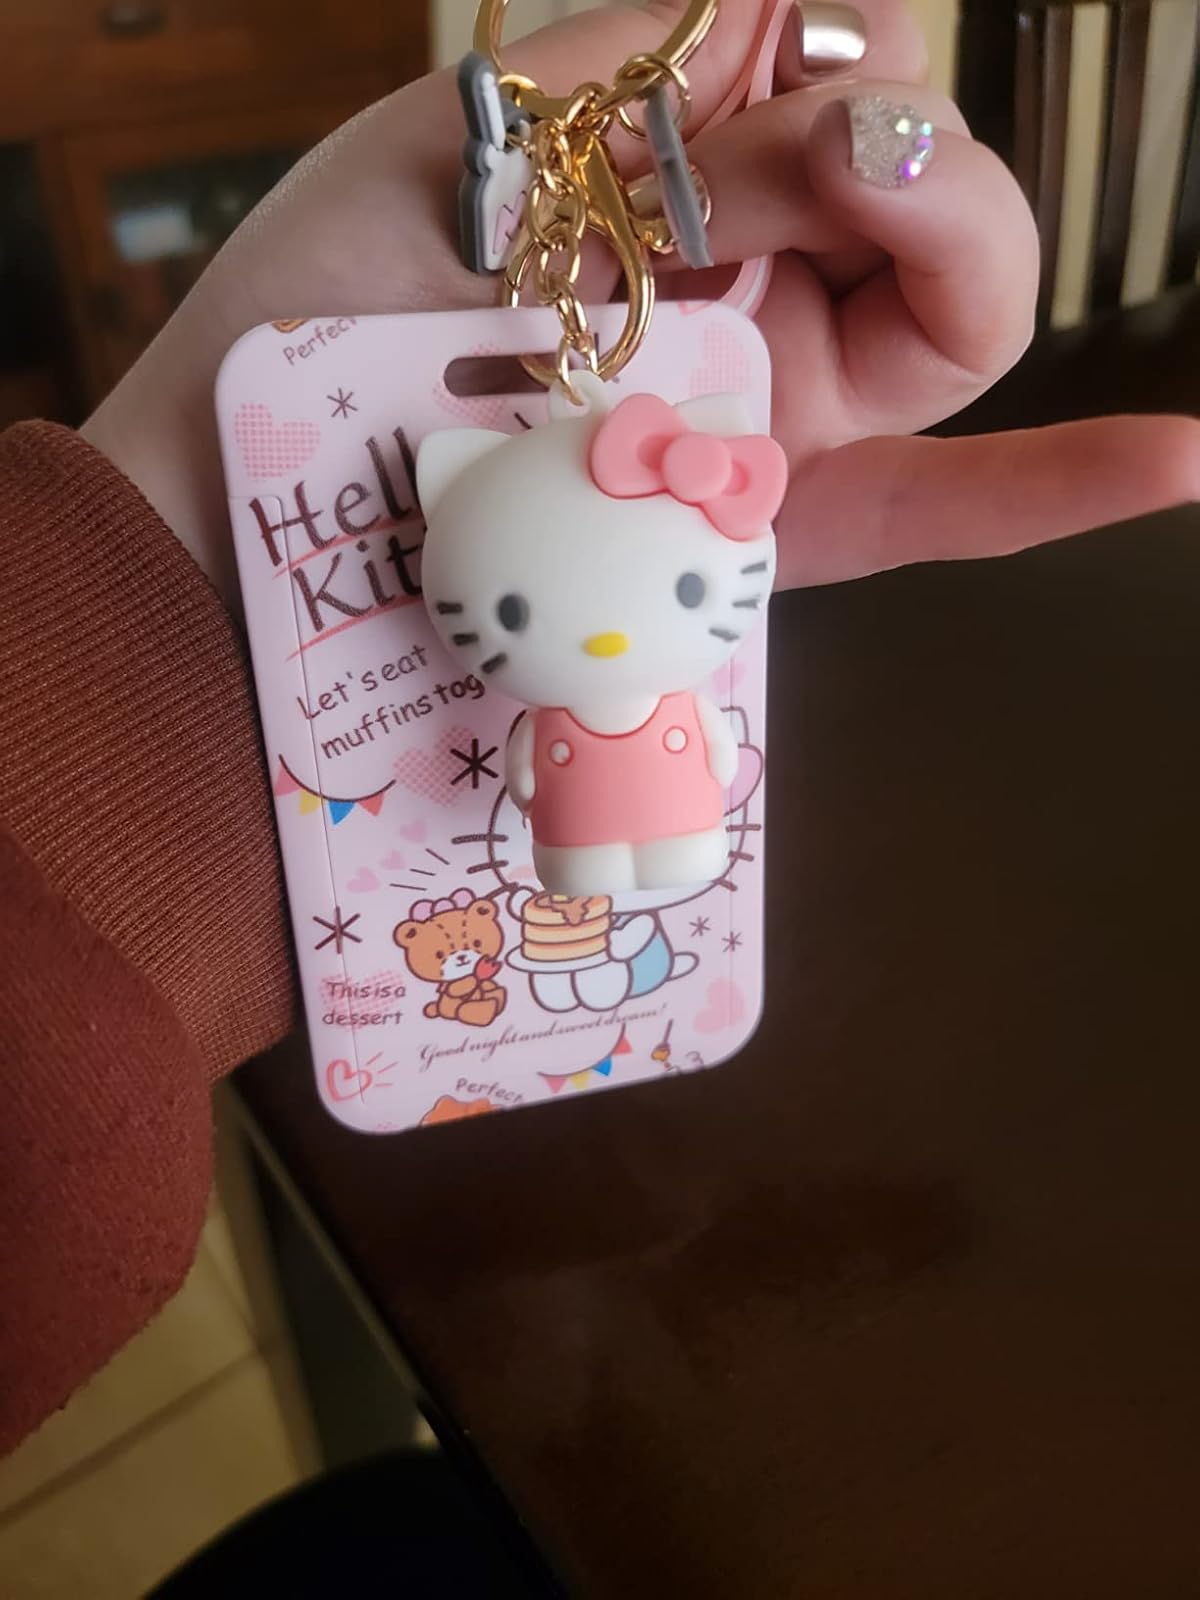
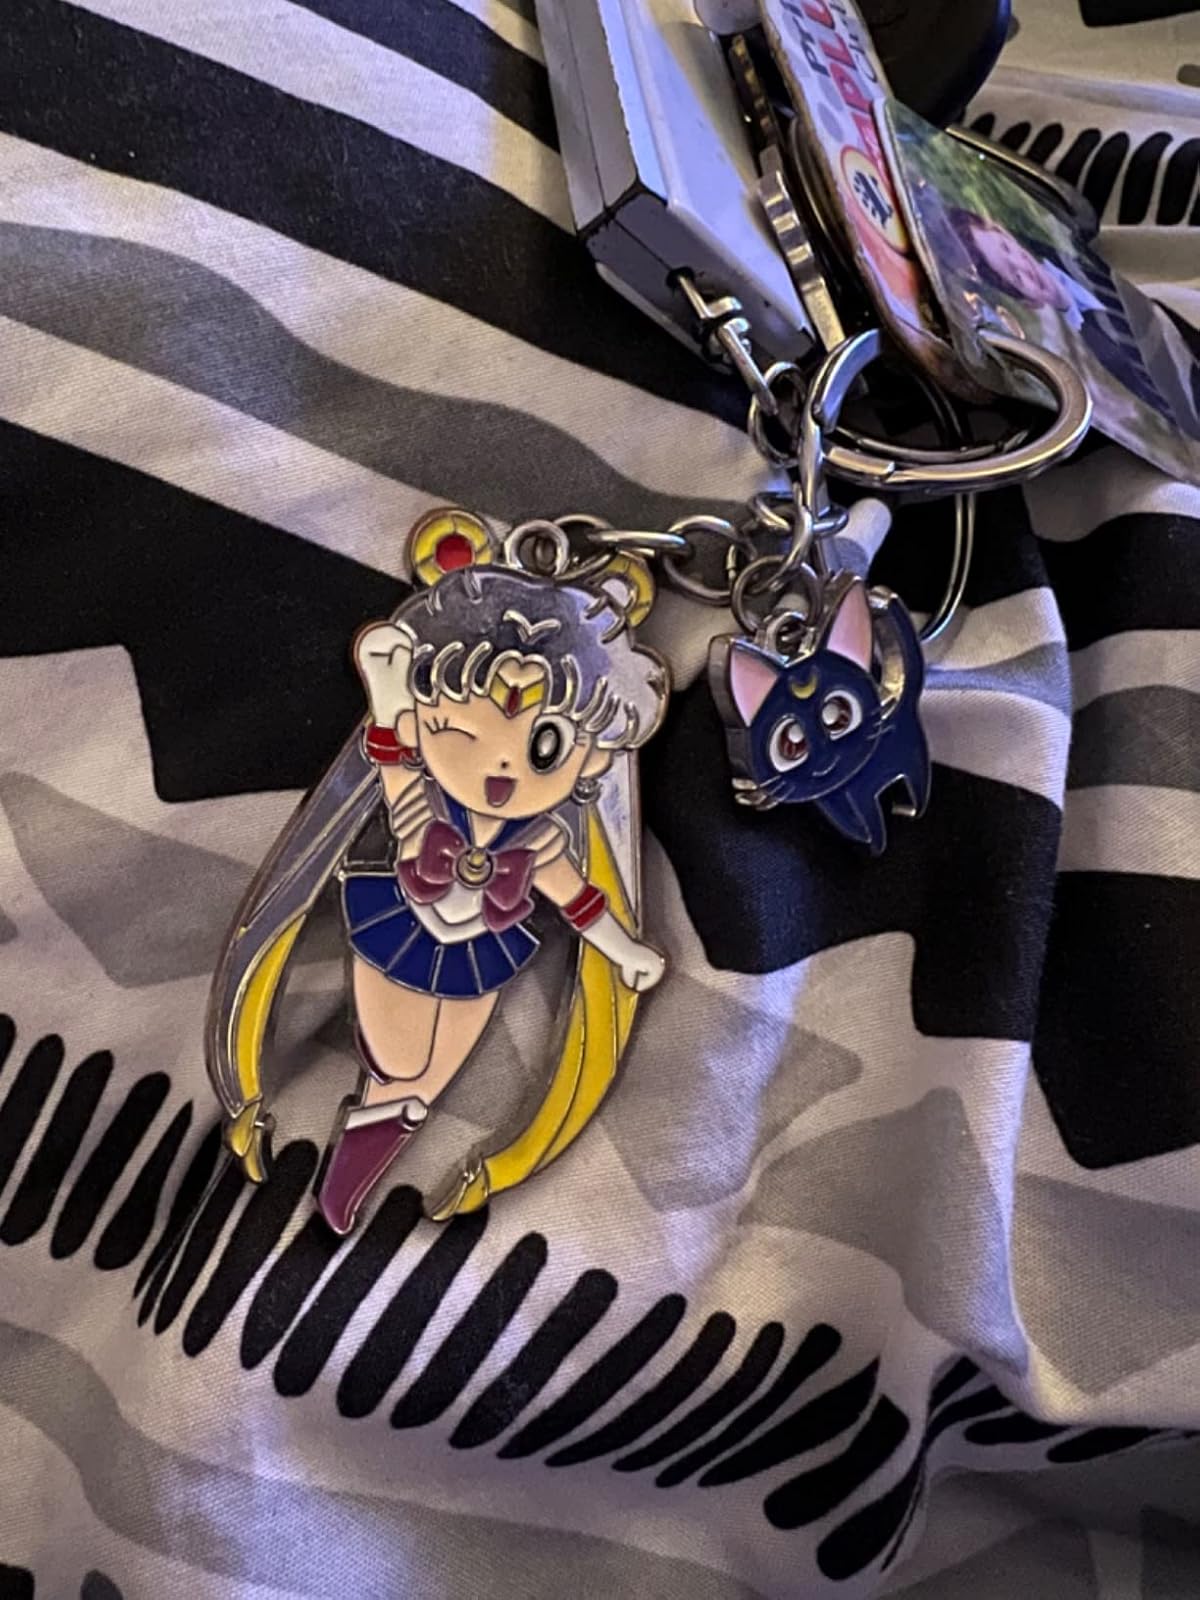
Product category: accessories_keychain
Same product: no